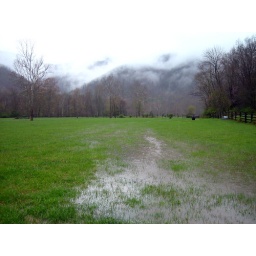
water in field